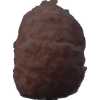
Label: orange_peeled